Reval (cigarette)

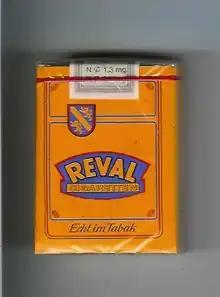
Reval softpack

The original creator and manufacturer of Reval was the (Baden Tobacco Factory), which merged with Reemtsma in 1985. The slogan on the pack is "Echt im Tabak".